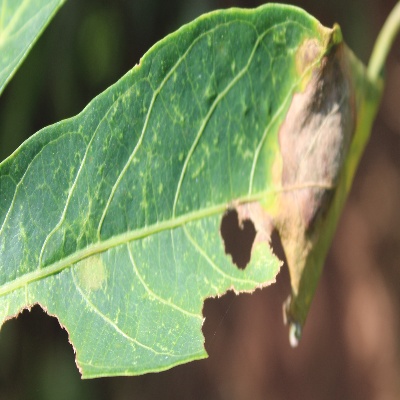
Crop: Cassava
Condition: bacterial blight